Madge Kendal

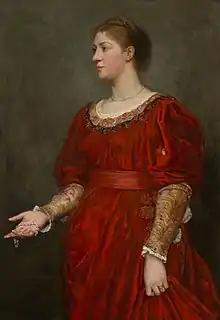
Kendal by Valentine Cameron Prinsep, in the role of Lady Giovanna in Tennyson's "The Falcon", 1879

Dame Madge Kendal (born Margaret Shafto Robertson; 15 March 1848 – 14 September 1935) was an English actress of the Victorian and Edwardian eras, best known for her roles in Shakespeare and English comedies. Together with her husband, W. H. Kendal ("né" William Hunter Grimston), she became an important theatre manager.